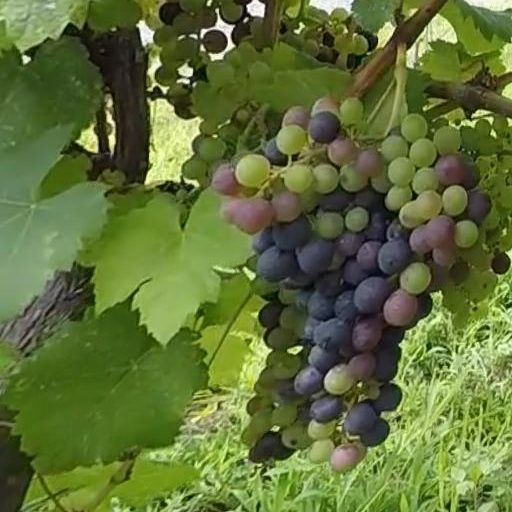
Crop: grape